Stephen Collins

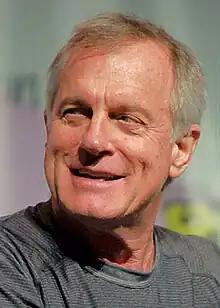
Collins in 2014

Stephen Weaver Collins (born October 1, 1947) is an American former actor. He is known for playing Eric Camden on the WB/CW television series "7th Heaven" from 1996 to 2007. Afterwards, Collins played the roles of Dayton King on the ABC television series "No Ordinary Family" and Gene Porter in the NBC television series "Revolution", father of Elizabeth Mitchell's character, Rachel Matheson. Before "7th Heaven", Collins was known for his roles as Commander Willard Decker in the 1979 film "" and fighter pilot Jake Cutter in the ABC television series "Tales of the Gold Monkey". In 2014, his career came to an end after he confessed to sexual abuse against multiple minors.